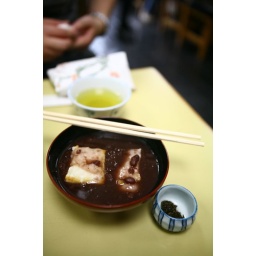
Lightly grilled Rice cake in red bean soup